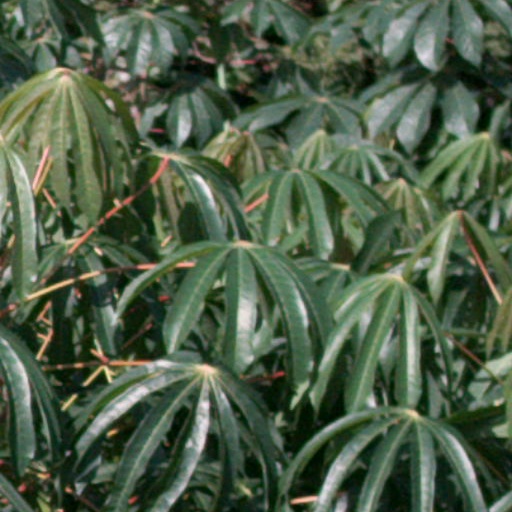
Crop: cassava